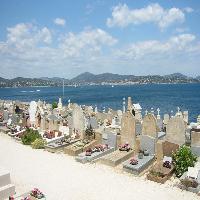
Weather: sun or clear